Women in Shinto

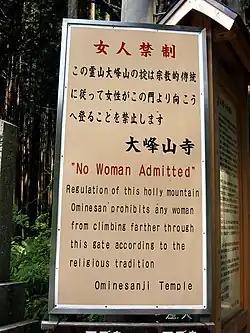
Sign announcing the prohibition of women climbers

The Japanese government issued an edict (May 4, 1872, Grand Council of State Edict 98) stating, "Any remaining practices of female exclusion on shrine and temple lands shall be immediately abolished, and mountain climbing for the purpose of worship, etc., shall be permitted". However, exclusionary practices remain in some places. For example, a sign at a World Heritage site associated with Shintoism, Mt. Omine in Nara, forbids women from climbing to the top, which has triggered a number of controversial protests. Some Shinto shrines also ask recent mothers not to pass through torii gates when entering for 72 days after childbirth. Also, women in Japan were forbidden from participation in Yamakasa, parades in which Shinto shrines are carried through a town, until 2001.